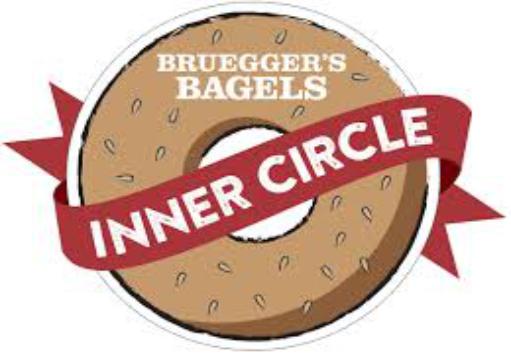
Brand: Bruegger's
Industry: Food